Andronovo culture

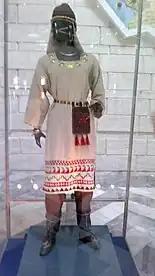

Most researchers associate the Andronovo horizon with early Indo-Iranian languages. It is credited with the invention of the spoke-wheeled chariot around 2000 BC, if we include the Sintashta culture, where the oldest known chariots have been found. The association between the Andronovo culture and the Indo-Iranians is corroborated by the distribution of Iranian place-names across the Andronovo horizon and by the historical evidence of dominance by various Iranian-speaking peoples, including the Saka (Scythians), Sarmatians and Alans, throughout the Andronovo horizon during the 1st millennium BC.